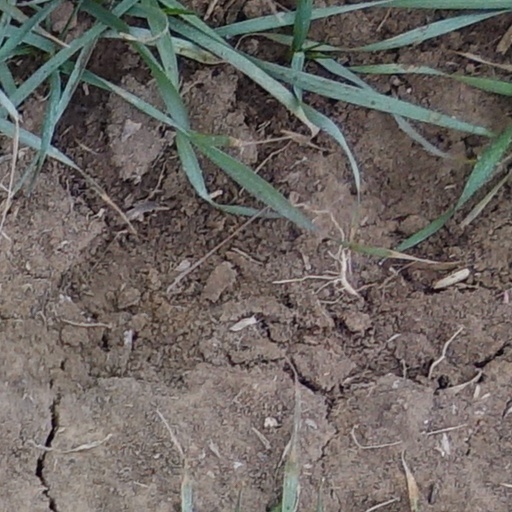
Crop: wheat